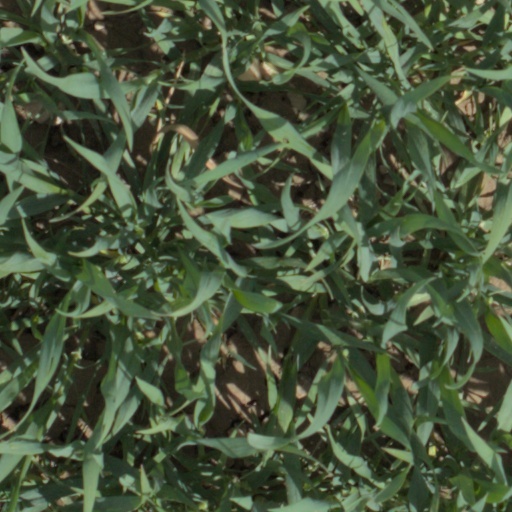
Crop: wheat